Sanctuary of Our Lady of Lourdes

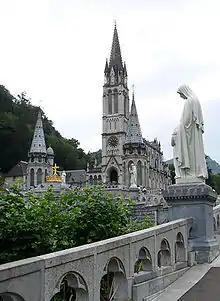
The Basilica of the Immaculate Conception, commonly known as the Upper Basilica, Lourdes

The Basilica of the Immaculate Conception, commonly known as the "Upper Basilica", was consecrated in 1876. It is an impressive, elaborate building in Gothic style, designed by architect Hyppolyte Durand, and on one side seems to emerge directly from the rock of Massabielle (the sanctuary is directly above the grotto). The walls are lined with "ex voto" plaques, and banners from official National Pilgrimages of the past. It has a series of stained-glass windows depicting various events in the story of Lourdes; the clerestory windows depict Mary as "the Second Eve".